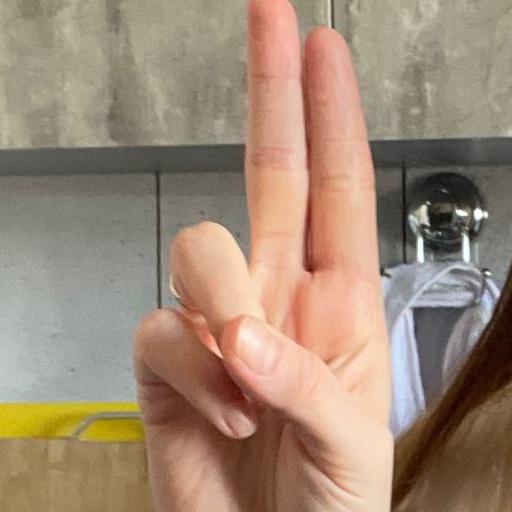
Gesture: two_up